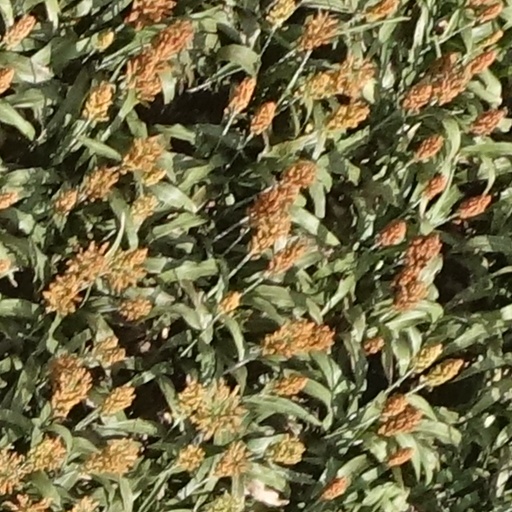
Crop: sorghum